Elmer Wynne

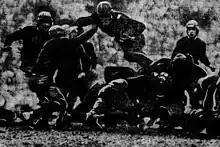
Wynne, playing for Notre Dame, leaps over the USC Trojans defensive line in a November 1926 game at Soldier Field in Chicago

Elmer Burton Wynne (January 20, 1901 – November 8, 1989) was an American football player and coach. He was a three-year lettermen at the University of Notre Dame from 1925 to 1927. Wynne then played professionally in the National Football League (NFL), with the Chicago Bears in 1928 and the Dayton Triangles in 1929. He was the head football coach at Colorado School of Mines form 1931 to 1932, compiling a record of 2–12–1.